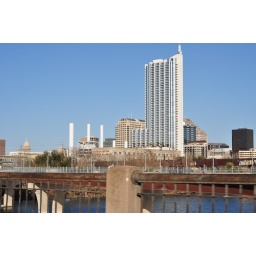
Shot from the car, heading northbound across the Lamar street bridge over Town Lake.